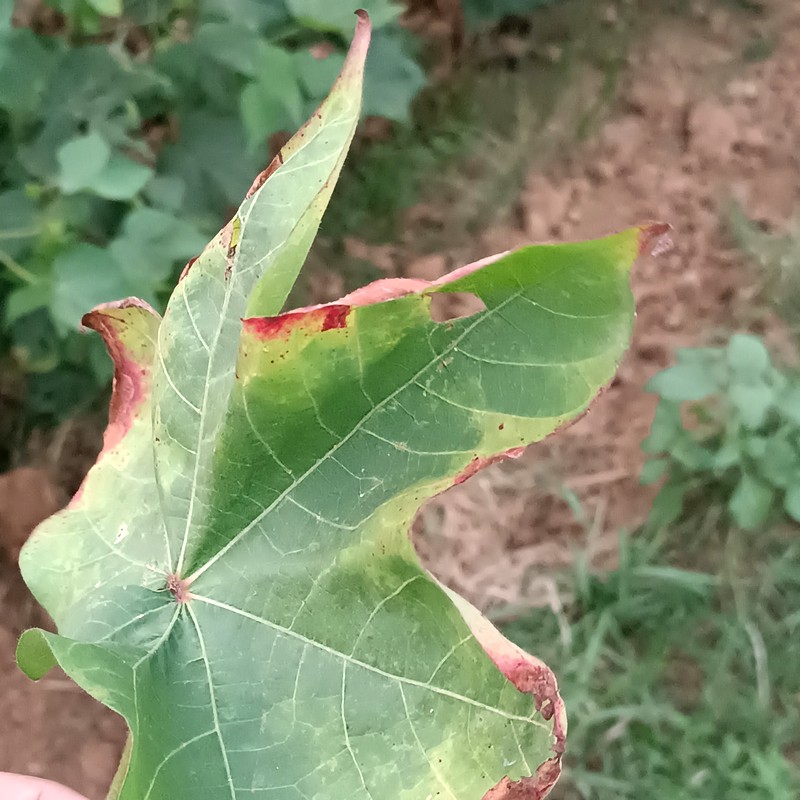
Label: Leaf Hopper Jassids